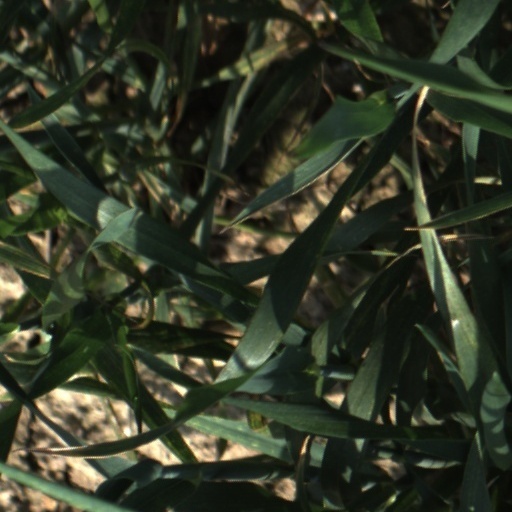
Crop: wheat